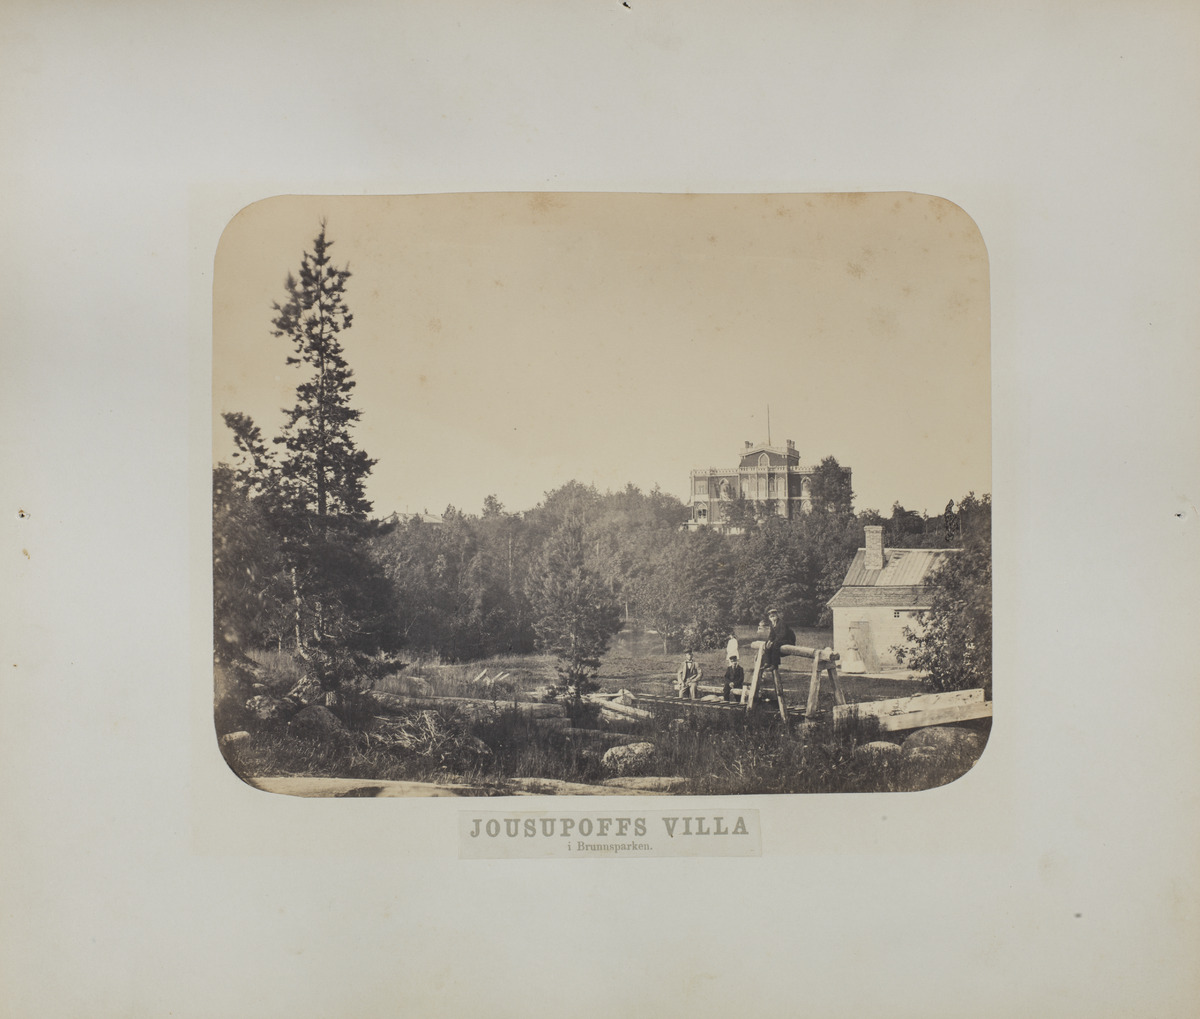
Näkymä Kaivopuistoon: Rauhaniemen huvila, ruhtinatar Jusupoffin rakennuttama v
sisällön kuvaus: Näkymä Kaivopuistoon: Rauhaniemen huvila, ruhtinatar Jusupoffin rakennuttama v.1842-44, nykyinen osoite Itäinen Puistotie 15. Huvila purettu 1910-luvulla. Kuvan oikeassa reunassa pieni puurakennus ja ihmisiä. mustavalkoinen
Kuvaaja: Hårdh, C.A., valokuvaaja
Ajankohta: kuvausaika 1870 -luku mahd
Paikka: Suomi, Uusimaa, Helsinki, Kaivopuisto Helsinki, Itäinen Puistotie 15
Aiheet: huvilat, tiilirakennukset, kulttuurihistorialliset rakennukset, puurakennukset, arkkitehtuuri, puut, miehet, naiset